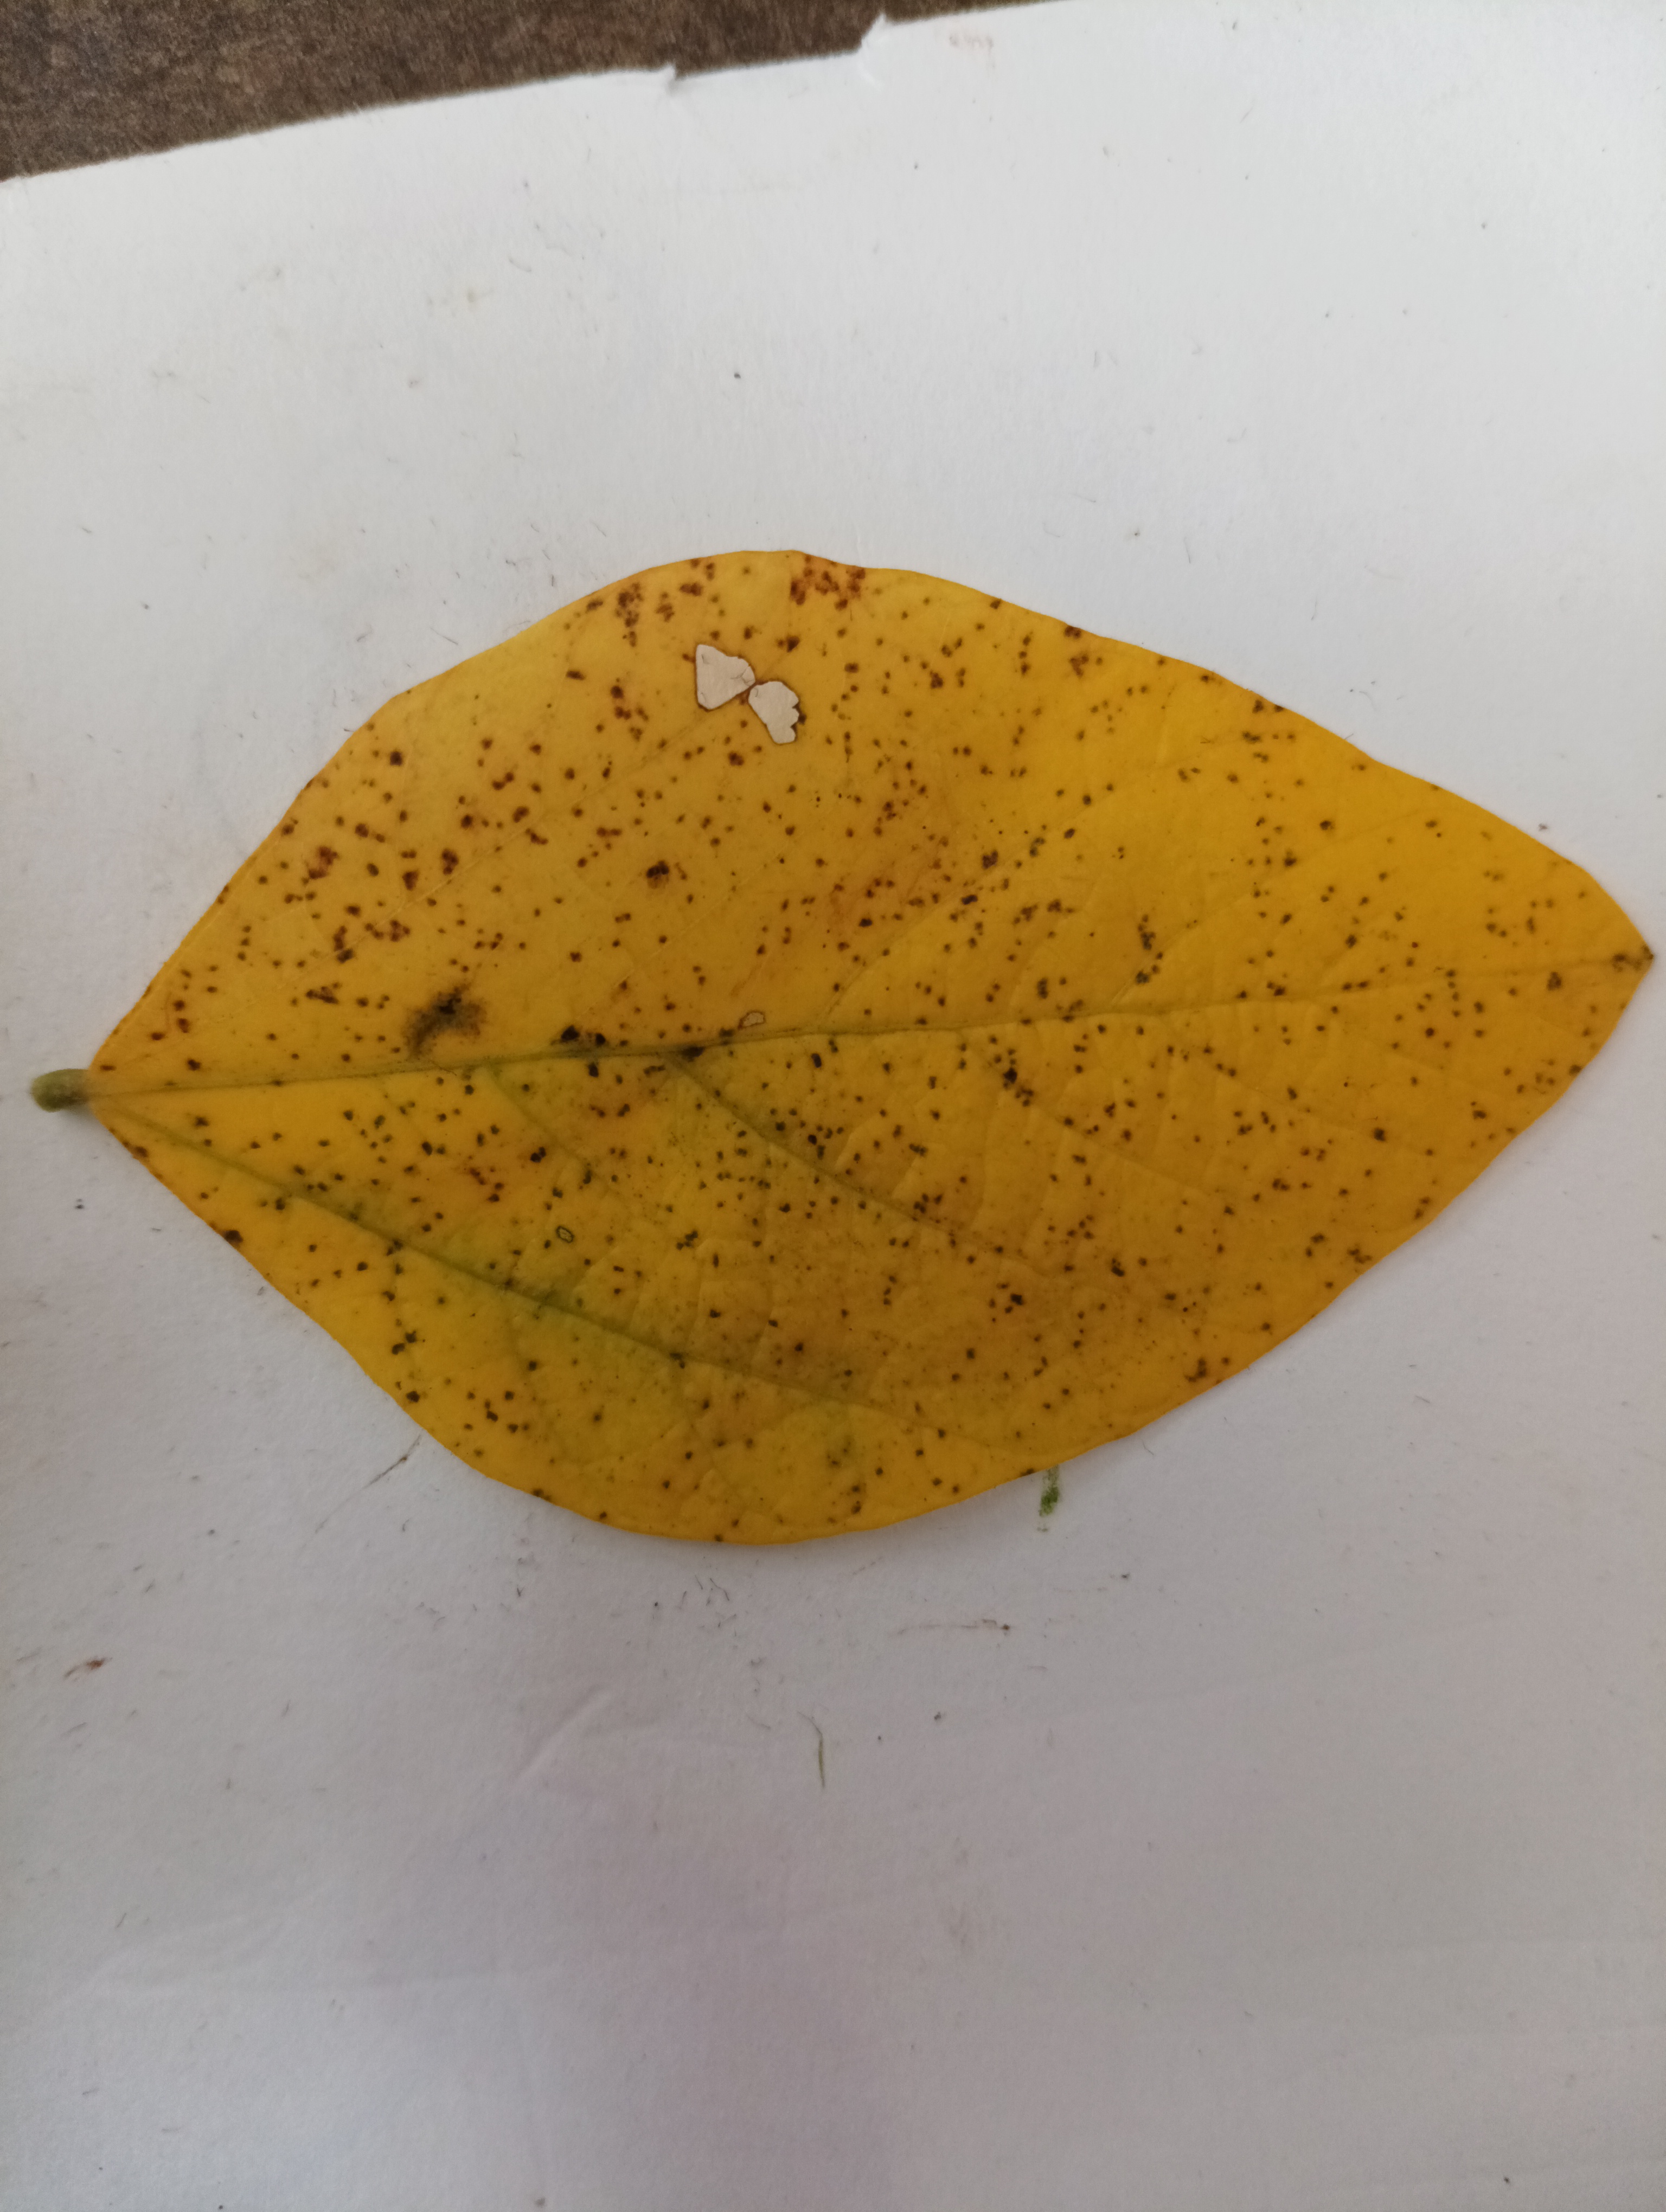
Label: Septoria_Brown_Spot